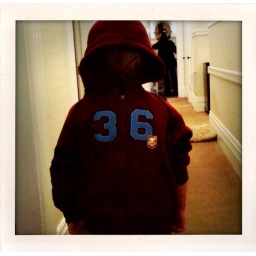
My son was cracking himself up by wearing his sweatshirt backwards and walking backwards around the house bumping into walls.